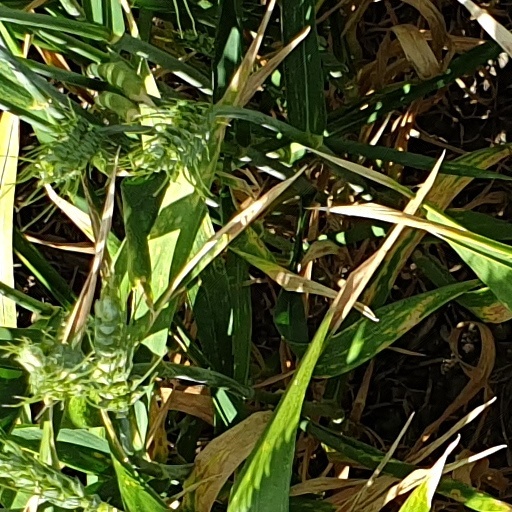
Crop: wheat